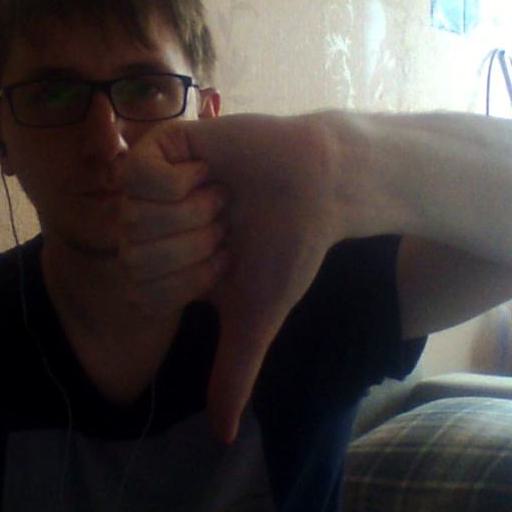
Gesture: dislike